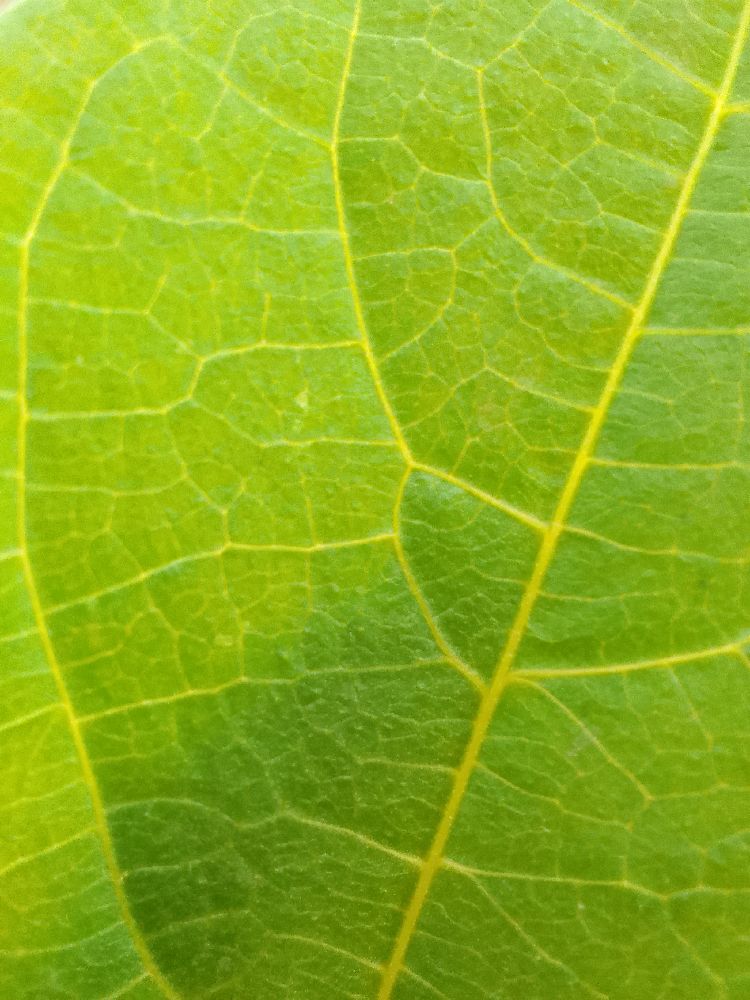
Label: healthy